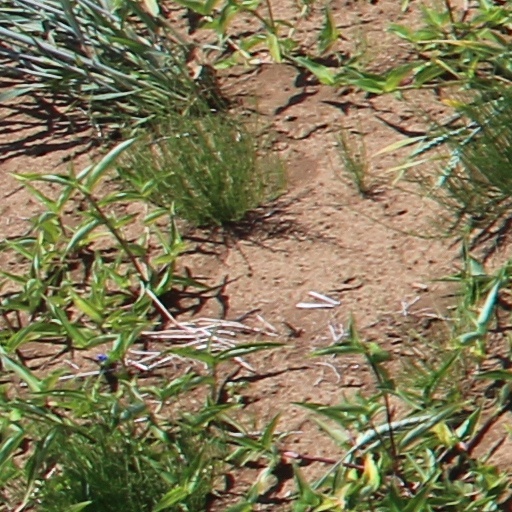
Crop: wheat